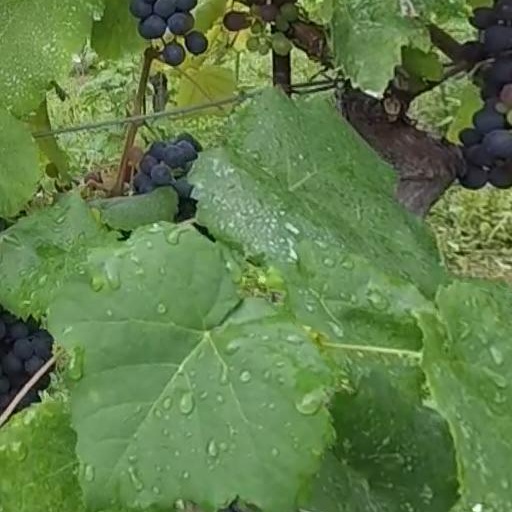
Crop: grape